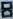
Number: 8